Raillietiella teagueselfi

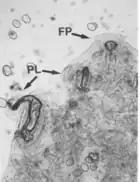
Cephalothorax of a female with a cone- shaped mouth and hooks.

Females have a genital pore on their anterior ends, as well as pointed hooks. They also have hooks on their posterior ends but they are larger and have rounded tips instead of pointed tips. During the dissection, they examined some eggs within the female, and contained larvae with hooks that were fully developed.